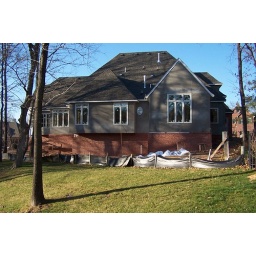
Back of the house needs a few more bricks in the trim row under the master window